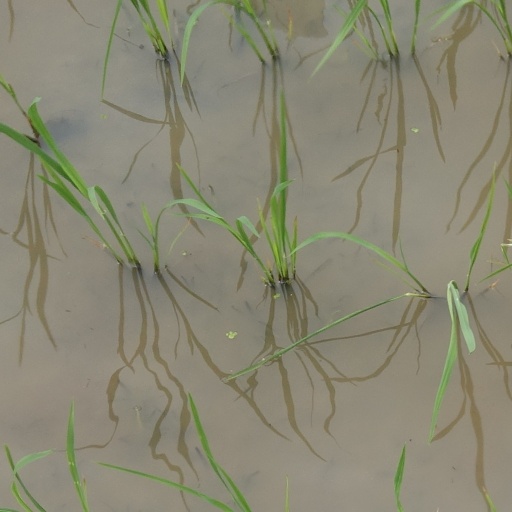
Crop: rice